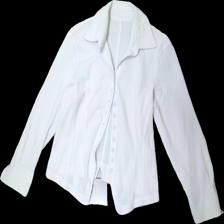
View: front
Type: Shirt
Category: Ladies
Brand: Not in the list
Brand text on label: Oh Shirt
Colors: White
Material: 70% Cotton 30% Polyester
Cut: Tight
Season: All
Damage: stained
Damage location: middle left
Damage 2: stained
Damage 2 location: middle right
Damage 3: stained
Damage 3 location: top center
Price range: <50
Recommended usage: Export
Description: white shirt with detailed fabric